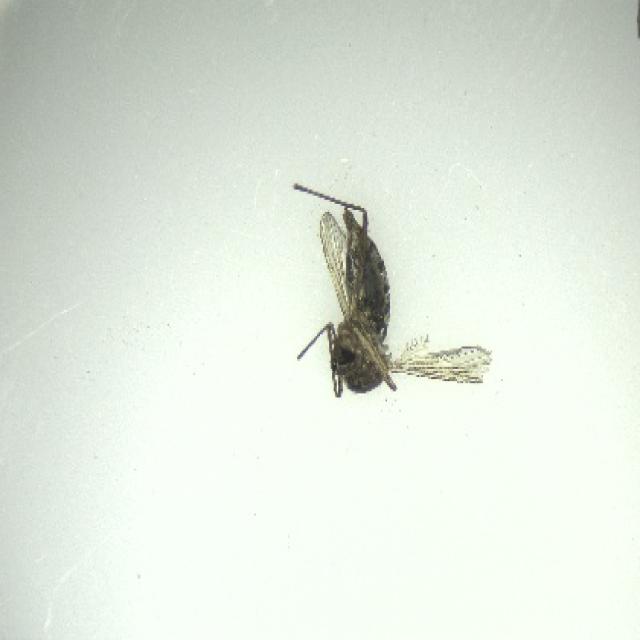
Species: aedes_vexans